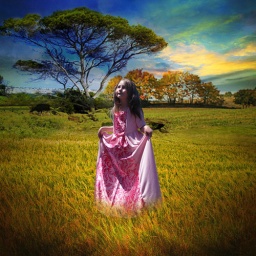
The girl in pink